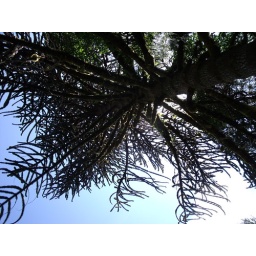
Oldest monkey puzzle tree in BC